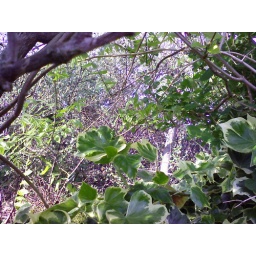
The trees over the garden fence :)